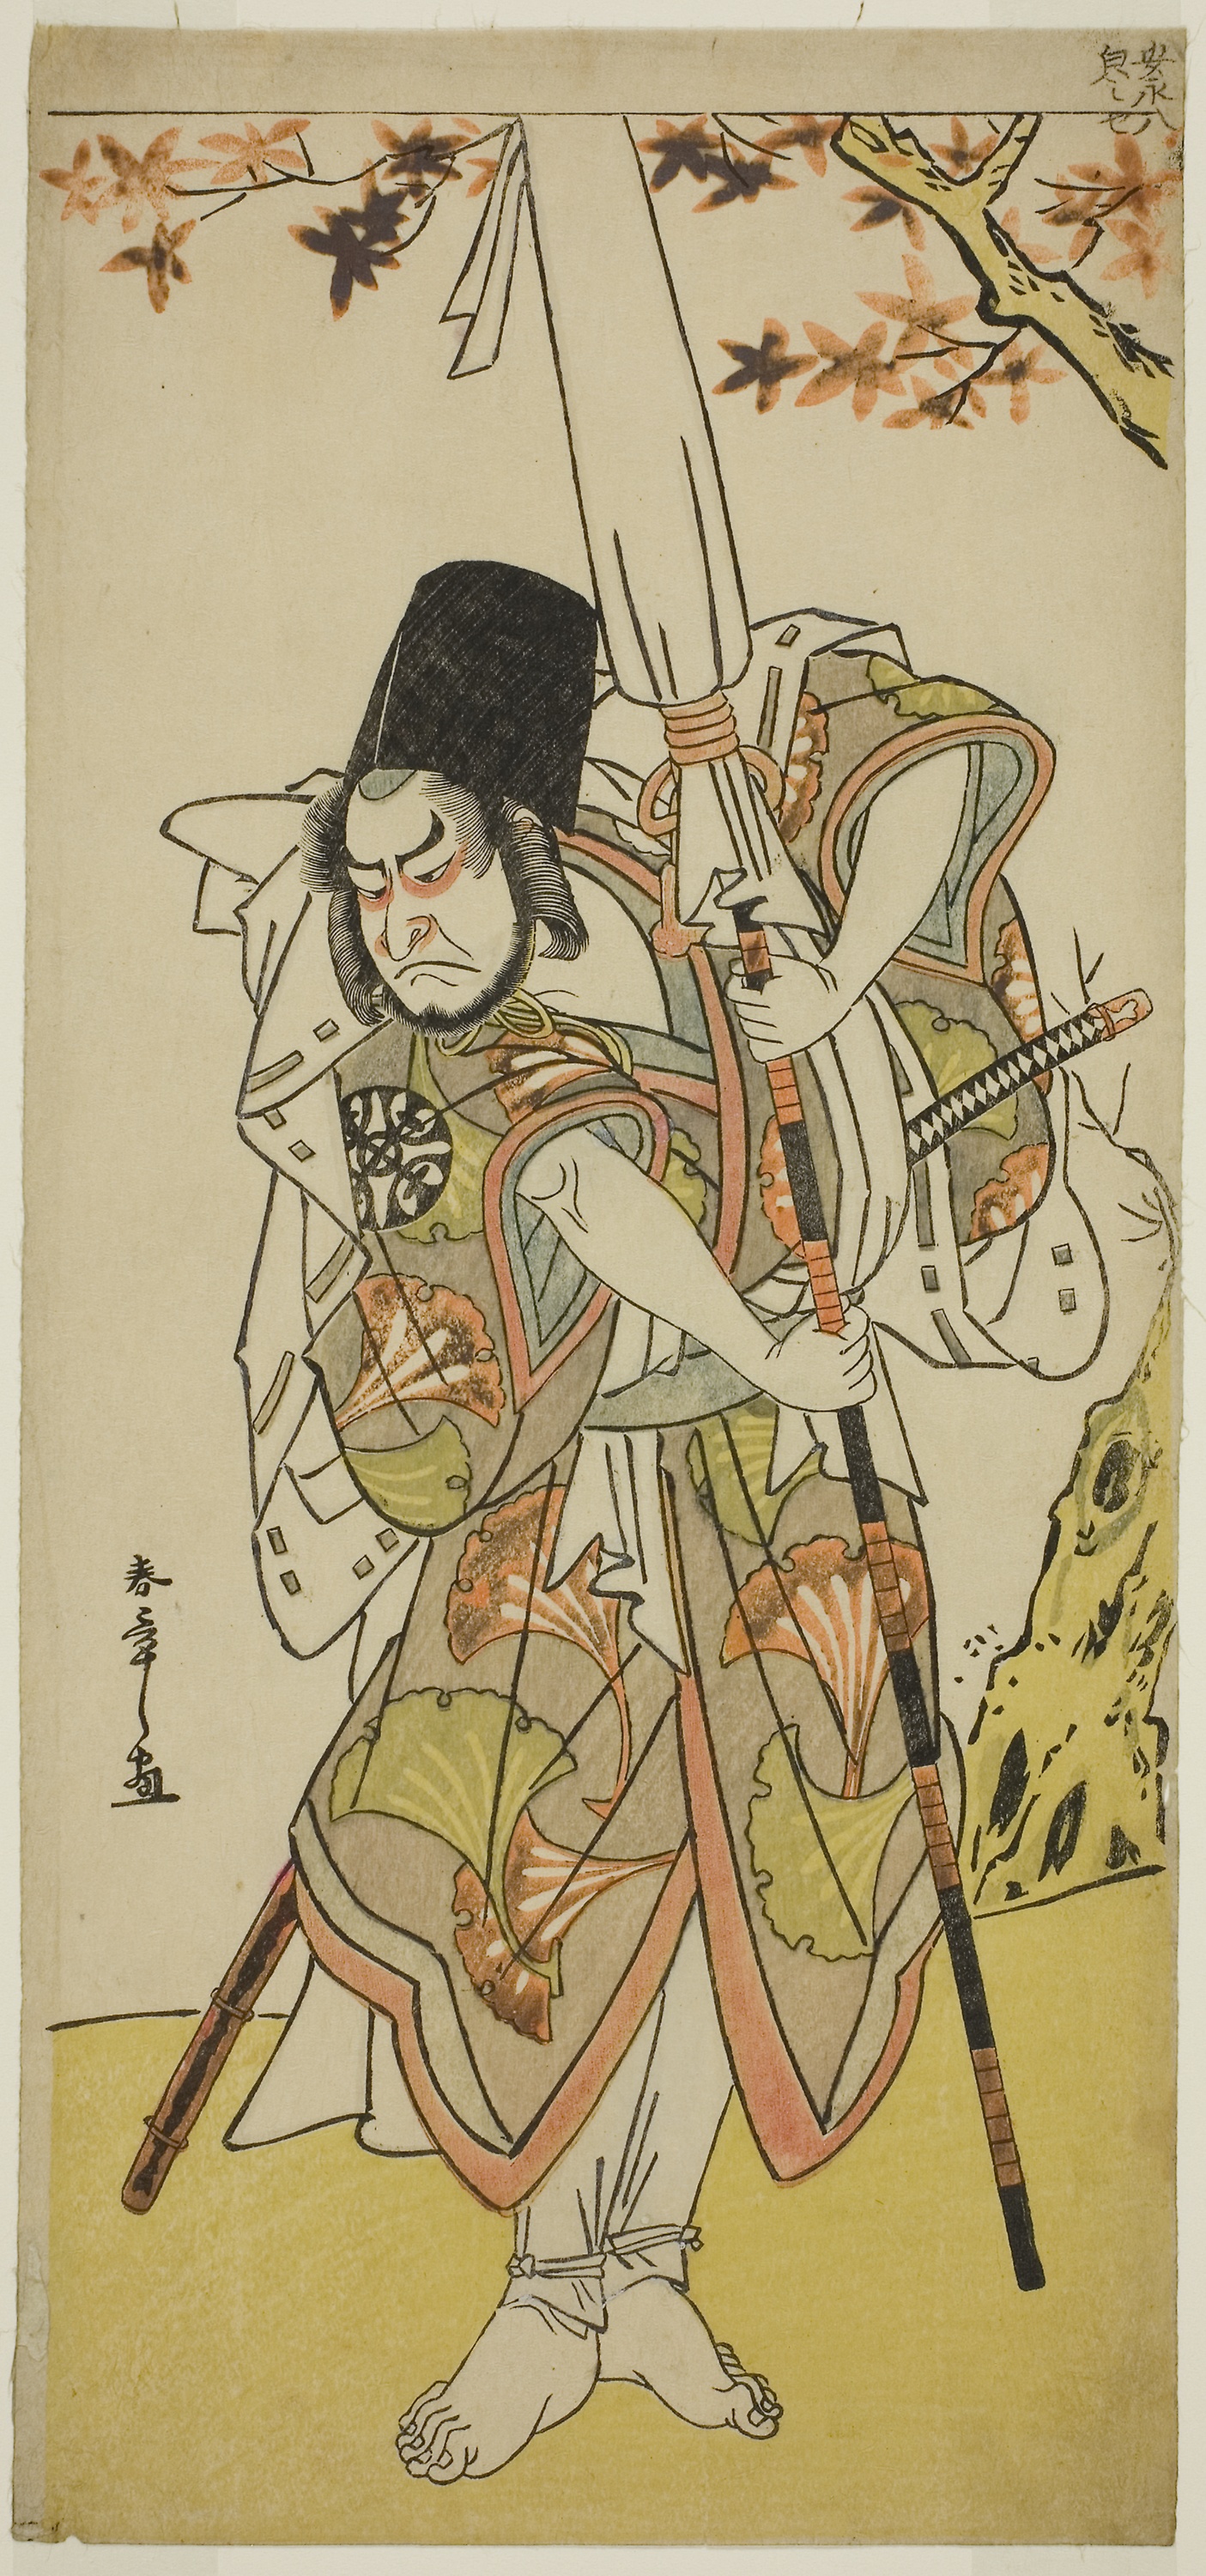
art, illustration, fictional character, costume design, history, fiction, miniature